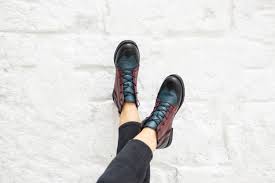
Label: Brogue